The Middle season 9

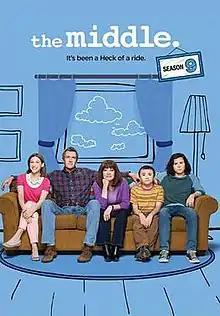
Region 1 DVD cover art

The ninth and final season of the television comedy series "The Middle" began on October 3, 2017, on ABC in the United States. It was produced by Blackie and Blondie Productions and Warner Bros. Television with series creators DeAnn Heline and Eileen Heisler as executive producers. On August 2, 2017, it was announced that the ninth season would be the series' last, at the request of the series' creators. The season was dubbed as "The Farewell Season" and ran for 24 episodes.